Stanley Connors

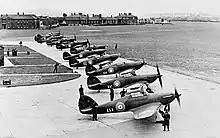
A line up of Hawker Hurricanes fighters of No. 111 Squadron, Northolt

Shortly after the outbreak of the Second World War, No. 111 Squadron moved north, initially to Acklington and then to Drem in Scotland, from where it patrolled along the coastline. In February 1940, the squadron shifted again, this time to Wick, where it provided the Royal Navy base at Scapa Flow with aerial cover. By May 1940, the squadron was back in the south of England, from where it regularly flew to France following the invasion of that country. Connors, who had been promoted to flying officer in August the previous year, claimed his first aerial victories on 18 May, destroying a Messerschmitt Bf 109 fighter and then a Junkers Ju 88 medium bomber. The following day he shot down three Heinkel He 111 medium bombers and another Ju 88. In recognition of his successes, Connors was awarded the Distinguished Flying Cross. The published citation read: